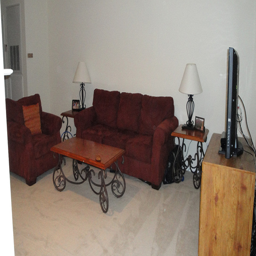
a living room with two couches a table and a tv
A cozy living room in a clean house.
A living room complete with a couch, chair and a television.
Photo of a living room with furniture and a TV.
A living room with iron and wood furniture